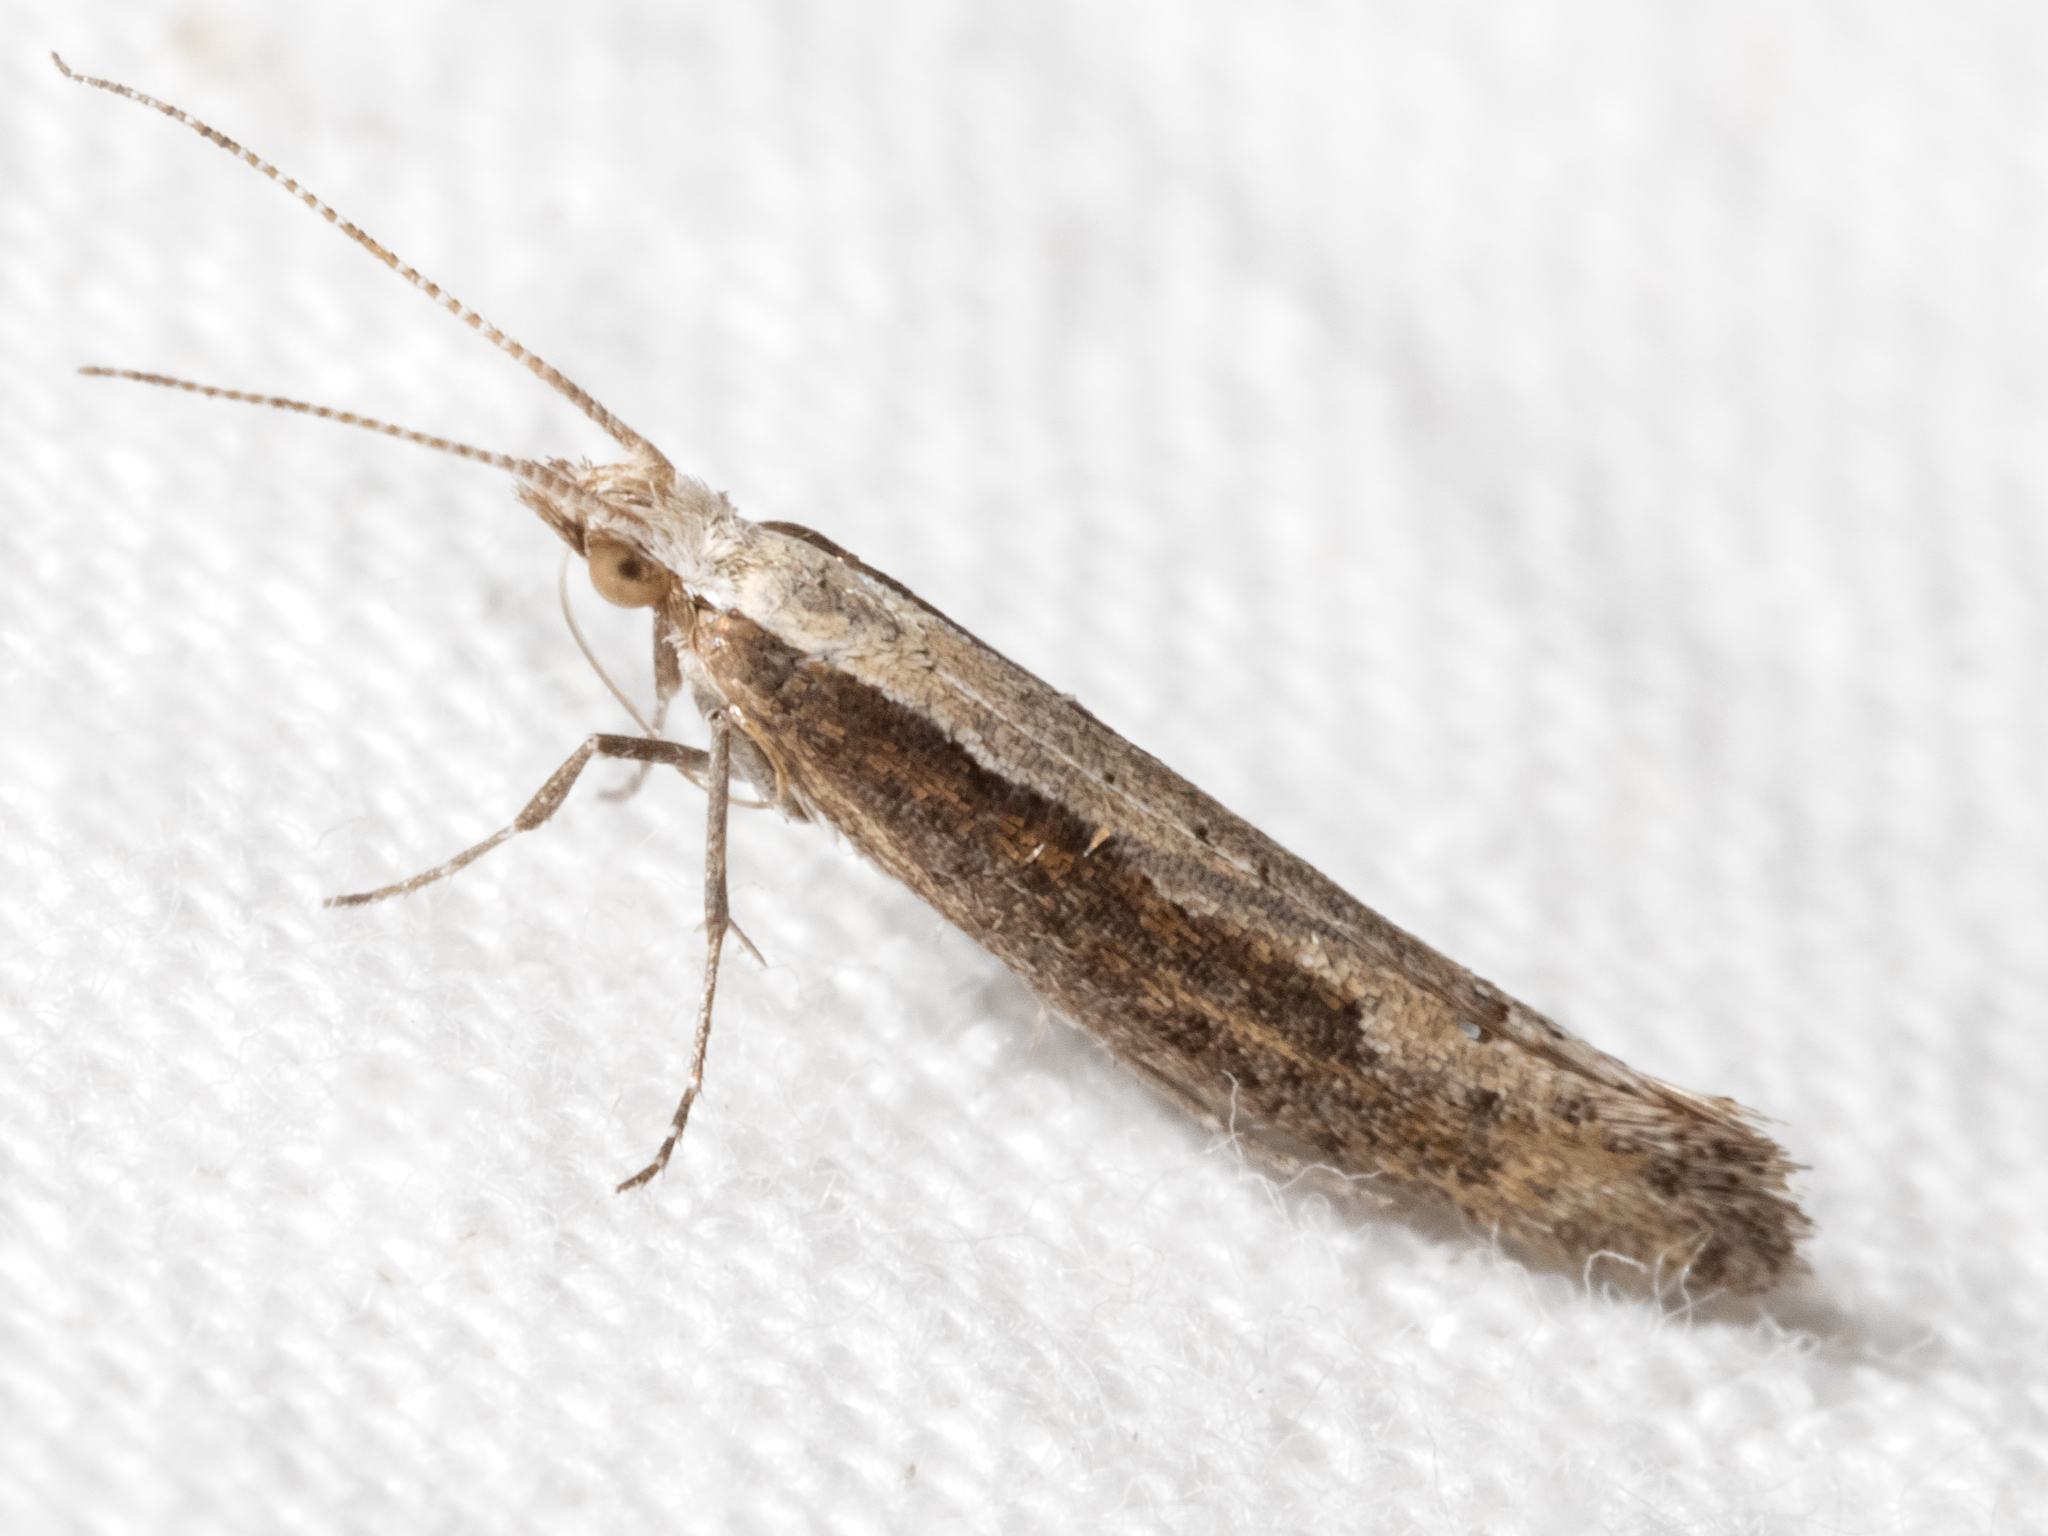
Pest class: diamondback_moth